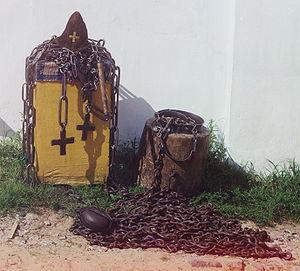
Irénarque de Rostov, encore appelé Irénarque le Reclus, est un moine et ascète russe renommé et reconnu Saint. Il fut moine du Monastère Saint-Boris-et-Saint-Gleb près de Rostov Veliki.